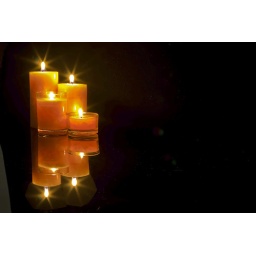
Four candles reflected in the surface of a smoked glass table top. Couldn't resist the Two Ronnies pun.